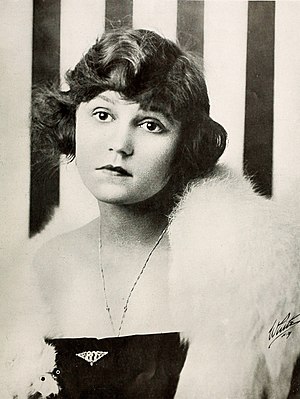
Alice Brady
Alice Brady var en amerikansk teater- og filmskuespiller.